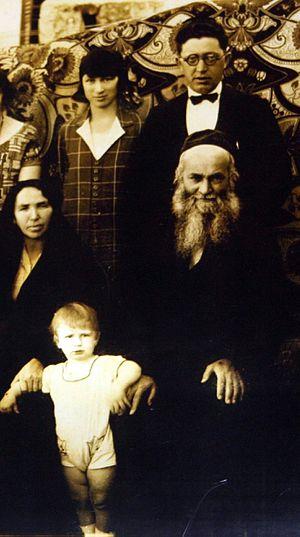
Le massacre d'Hébron de 1929, parfois nommé pogrom d'Hébron, s'est déroulé le 24 août 1929 dans la ville d'Hébron, en Palestine mandataire. Des Arabes y tuent environ 67 Juifs, en blessent 53 et pillent des maisons et des synagogues. 435 Juifs survivent aux événements dont 300 environ grâce à l'intervention de voisins arabes. Ils sont évacués par les autorités britanniques les jours qui suivent.